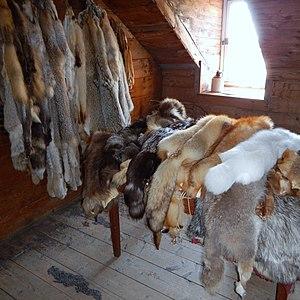
L’expédition de la baie d'Hudson de 1686 est un conflit opposant la France et l’Angleterre dans la baie d’Hudson et qui a pour cause principale le contrôle du lucratif commerce des fourrures. Elle désigne une expédition menée par la Nouvelle-France contre les postes de traite de la compagnie de la baie d'Hudson dans la partie sud de la baie d'Hudson. Dirigée par Pierre de Troyes, sur ordre du gouverneur de la Nouvelle-France, l’expédition permet de capturer les postes de Moose Factory, Rupert House, Fort Albany ainsi que le Craven, navire de la Compagnie de la Baie d’Hudson. C’est aussi une mission d’exploration car elle traverse des territoires inconnus. Le conflit de la baie d’Hudson est un épisode qui précède de quelques mois de le déclenchement de la guerre de Neuf Ans entre la France et l'Angleterre. Un des lieutenants du chevalier de Troyes, Pierre Le Moyne d'Iberville, entreprit d’autres expéditions qui culminèrent lors de la victoire navale de 1697. A la fin de la guerre, la Nouvelle-France contrôlait tous les ports de la compagnie sauf un.